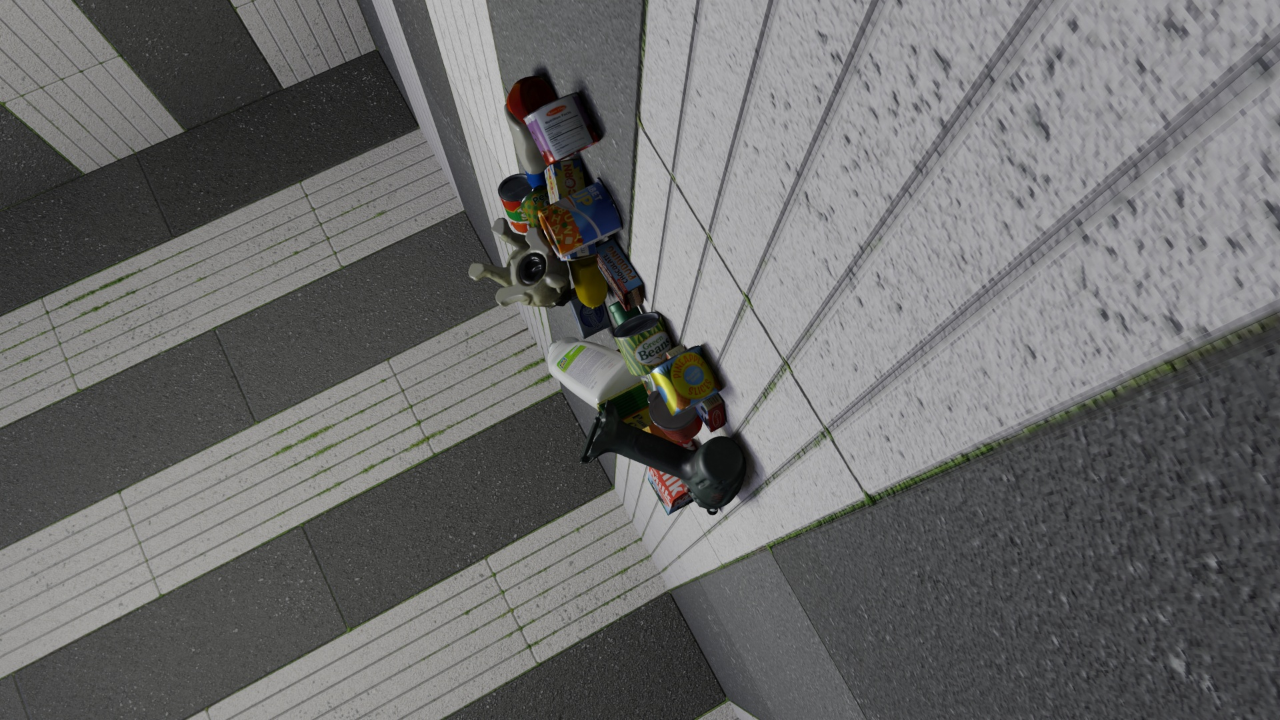
Question:
What are the five normalized (x, y) points between 0 and 1 in the image that outline the grasp plane for the cylindrical can of pitted cherries? Your answer should be as Grasp center: [], Left finger base: [], Right finger base: [], Left finger tip: [], Right finger tip: [].
Answer: Grasp center: [0.4125, 0.216667], Left finger base: [0.413281, 0.205556], Right finger base: [0.411719, 0.226389], Left finger tip: [0.444531, 0.177778], Right finger tip: [0.439844, 0.201389]